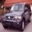
Label: automobile